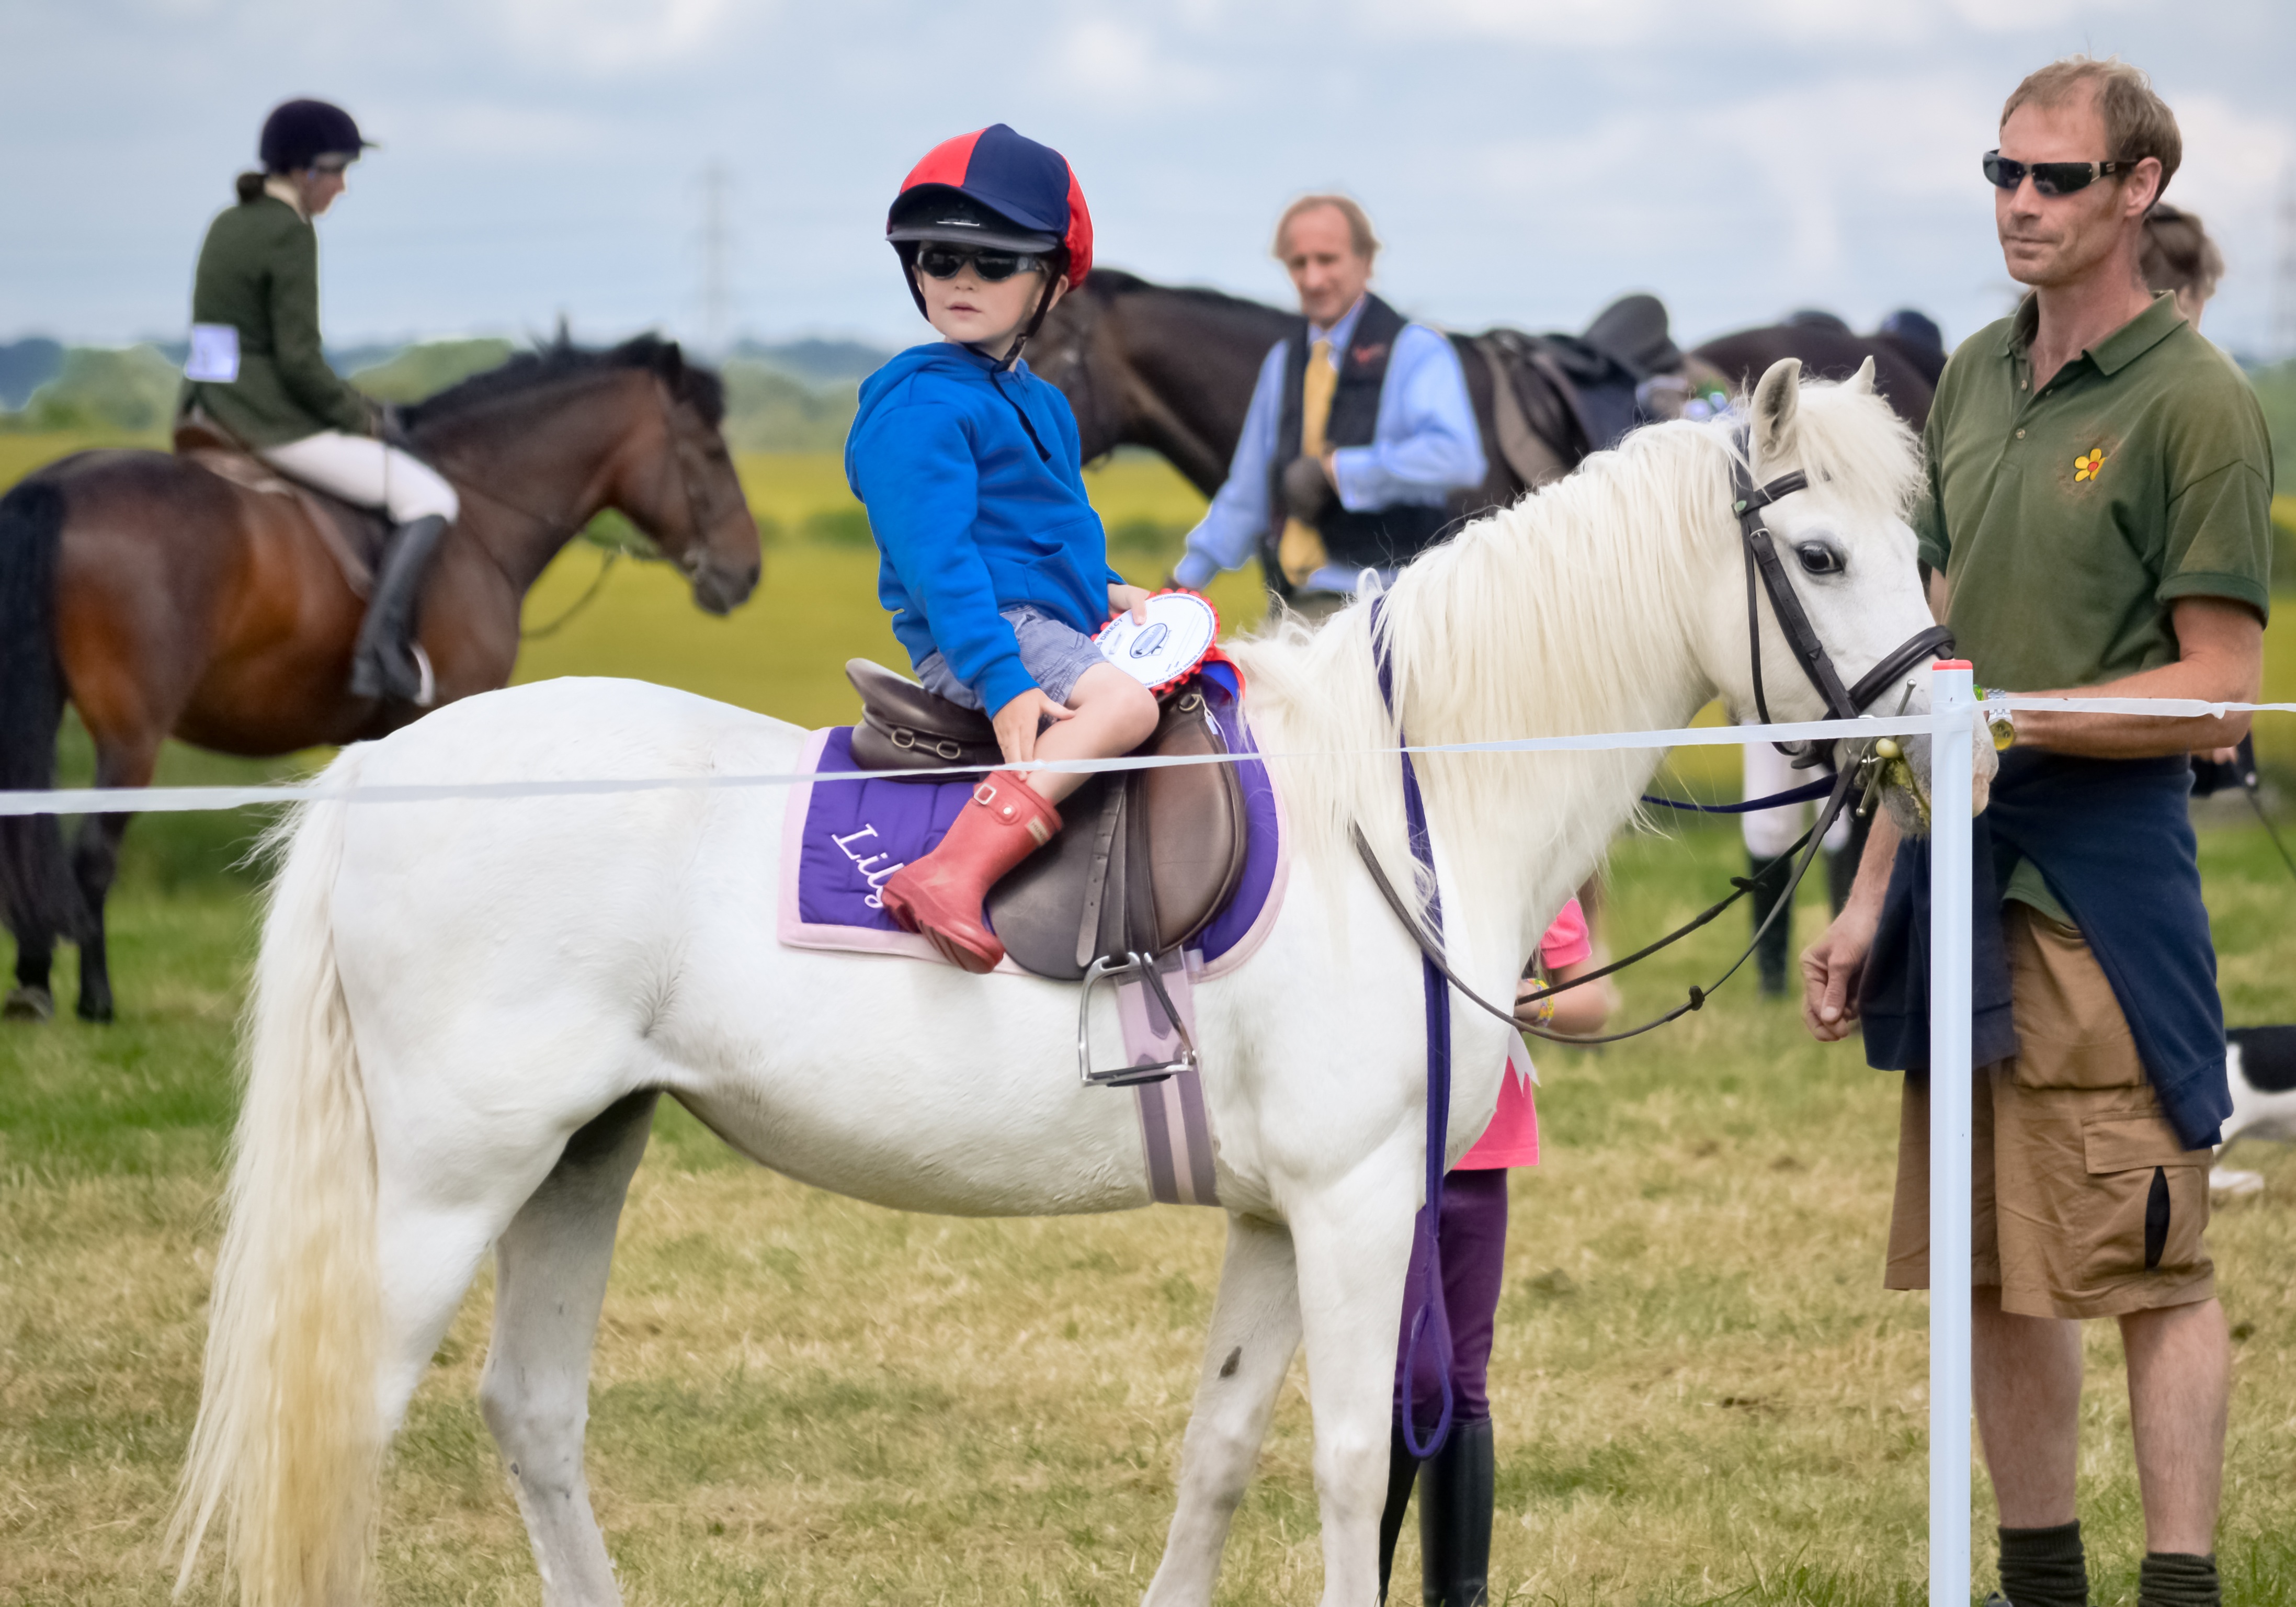
show, horse, rein, pony, sports, mare, jockey, event, western riding, equestrianism, equitation, eventing, trail riding, horse like mammal, horse harness, animal sports, english riding, equestrian sport, endurance riding